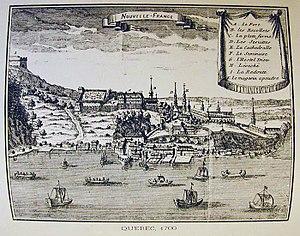
Cet article traite des événements qui se sont produits durant l'année 1705 au Canada.